Vlasa Mgeladze

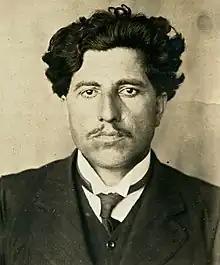
Vlasa Mgeladze

Vlasa Mgeladze ("Vlasa Dzharismanovich Mgeladze"), alias Tria (Russian: Триа) (1868 – 1943), was a Georgian social democratic revolutionary and a Bolshevik-turned-Menshevik also known as a participant of the Persian Constitutional Revolution, of which he wrote a valuable account.